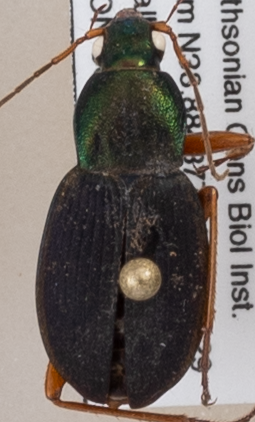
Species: Chlaenius aestivus
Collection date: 2022-05-05 04:00:00
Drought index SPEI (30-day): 0.03
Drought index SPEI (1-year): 0.1
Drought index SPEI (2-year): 0.03